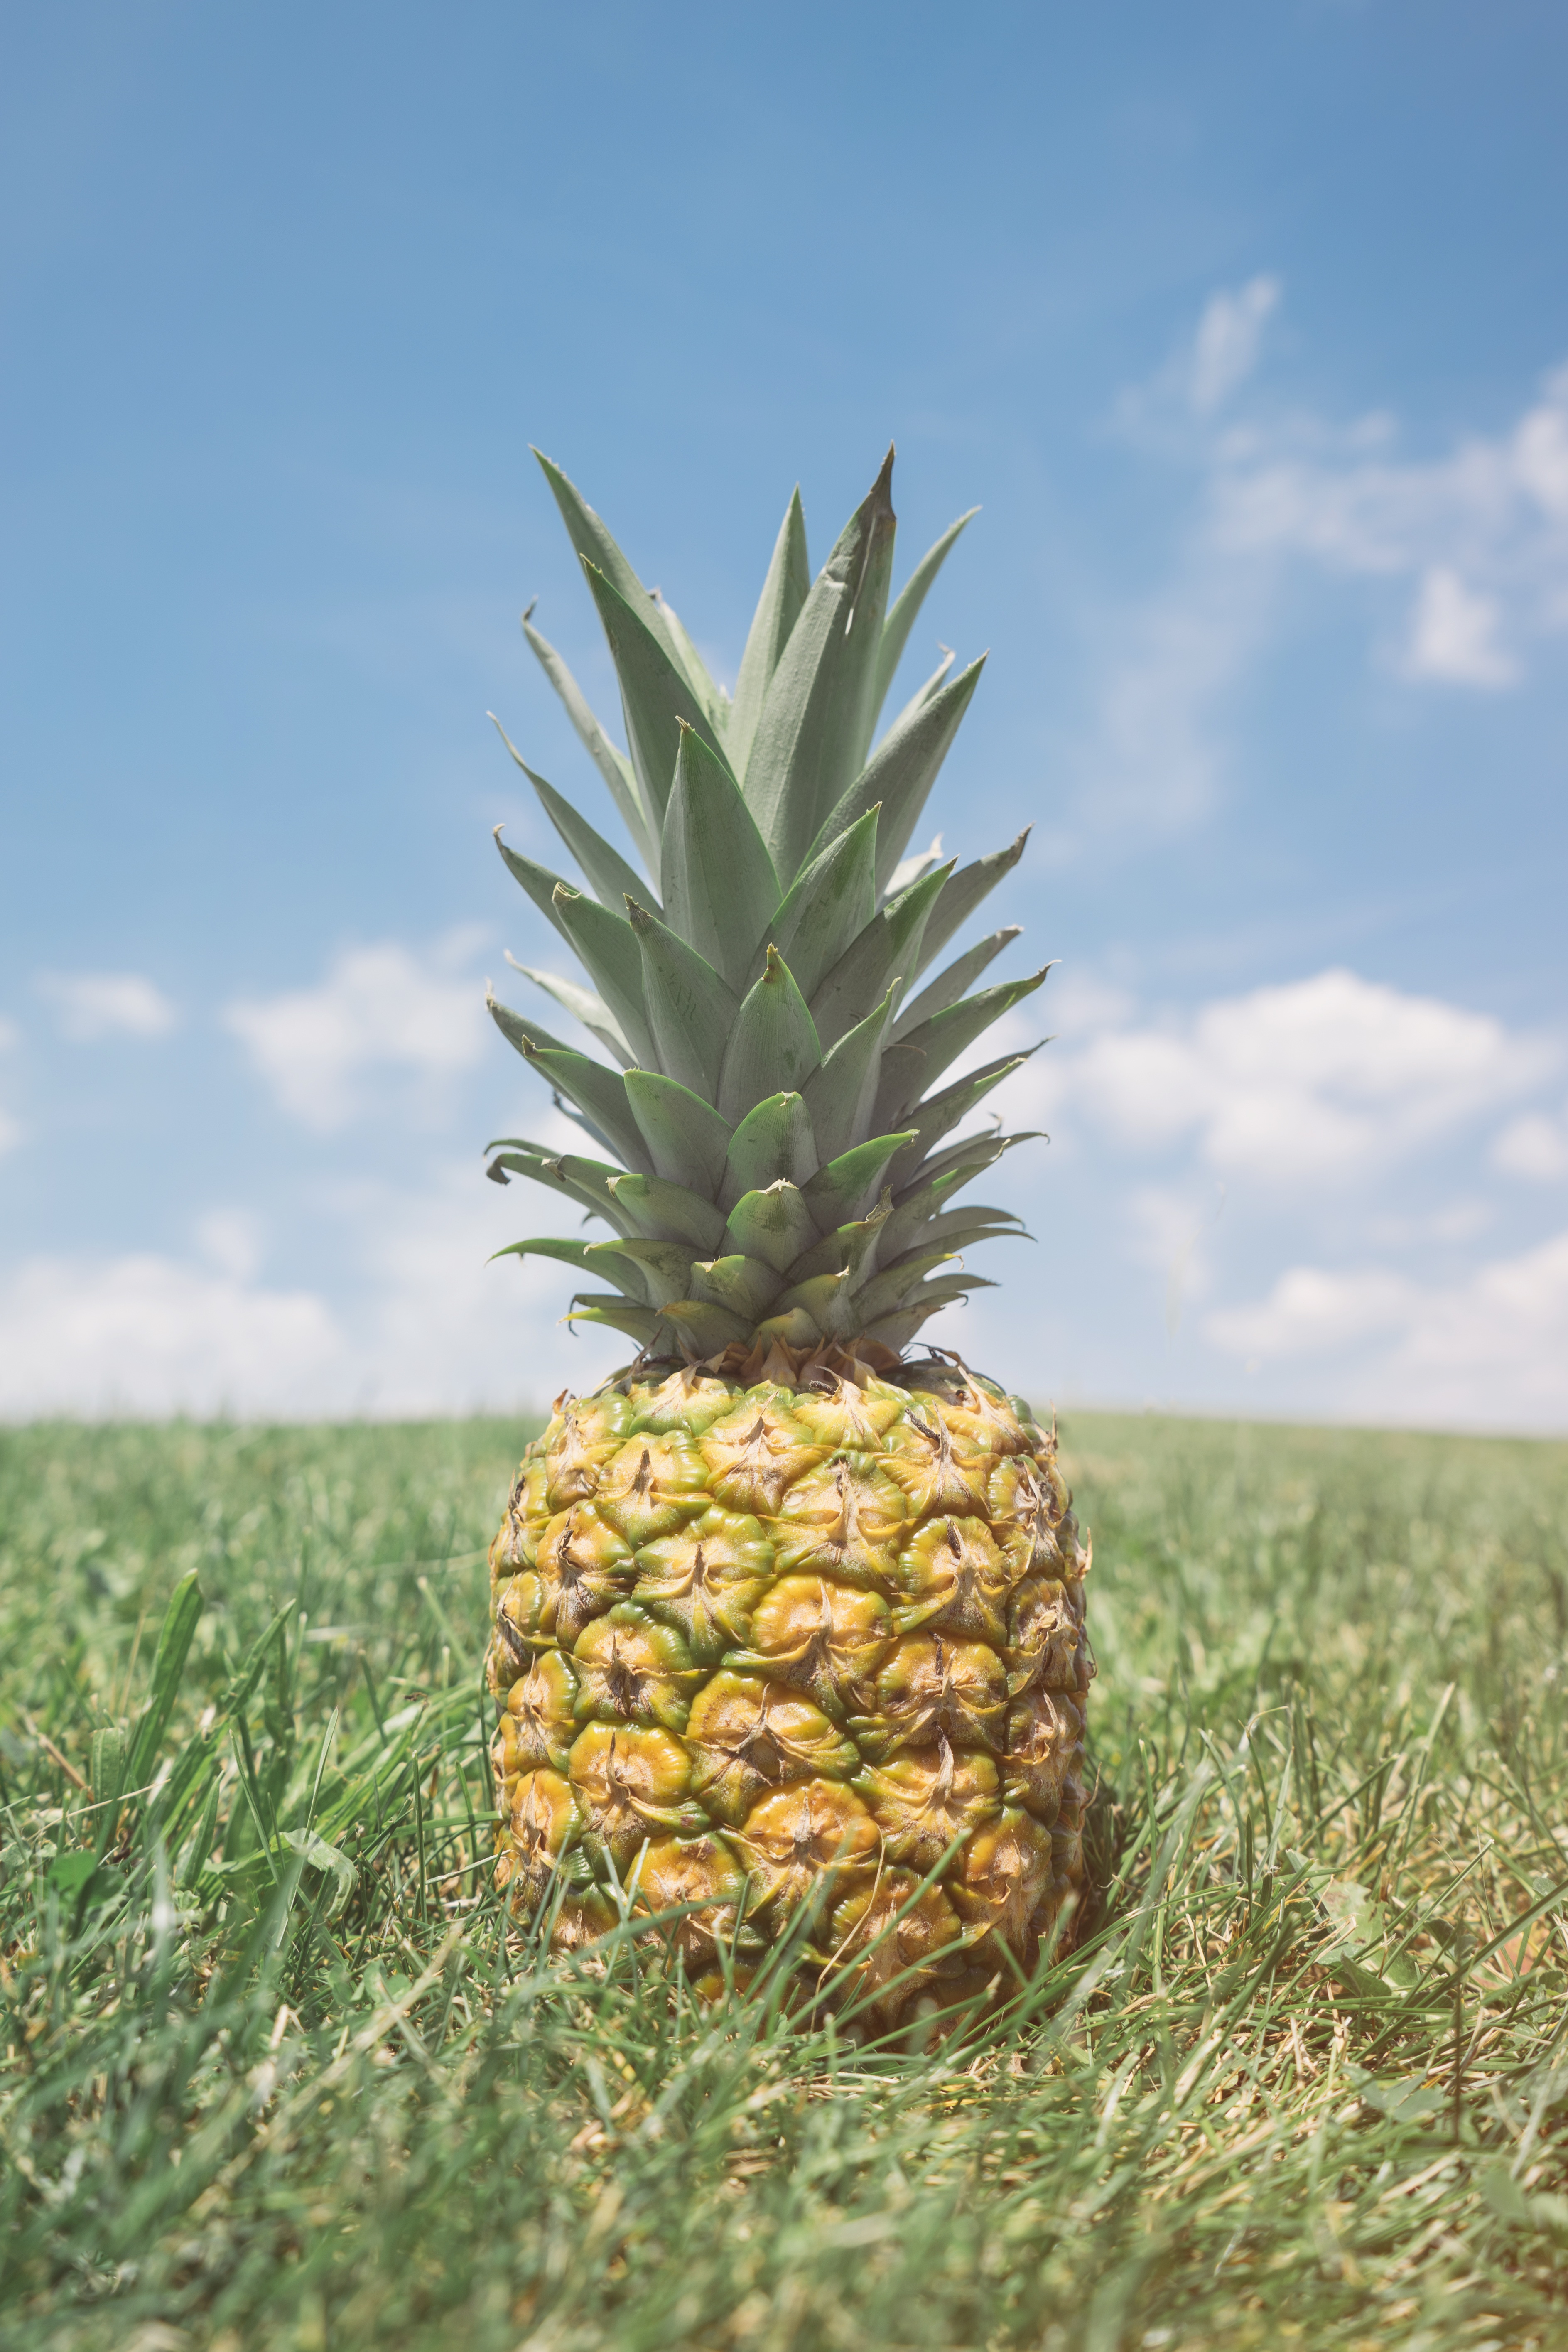
grass, plant, field, fruit, food, produce, botany, agriculture, pineapple, flowering plant, bromeliaceae, grass family, land plant, arecales